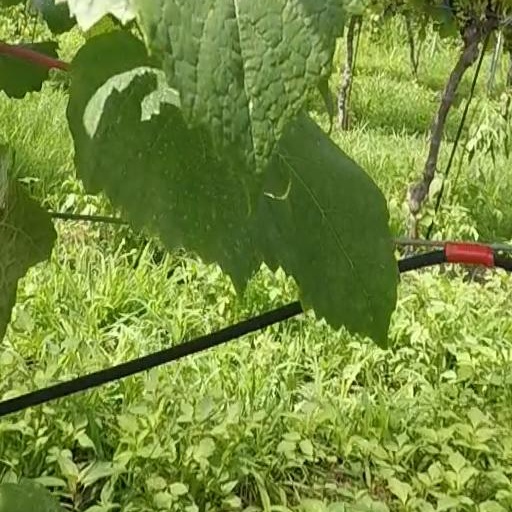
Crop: grape